Hogsmill River

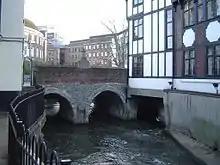

The river delimits New Malden (historically the bulk of "Malden") and Berrylands (historically part of Kingston), beside sport and recreation grounds near Elmbridge Avenue, where it is joined by Tolworth Brook, after which it passes under the South Western main railway line near Berrylands railway station. The Hogsmill leaves the green space area at the railway line and passes Kingsmeadow, Kingston Cemetery and sewage works in the eastern outskirts of Kingston upon Thames, which covers not only that borough but also Epsom and Ewell which had a large sewage farm against the river in the decades around 1900.